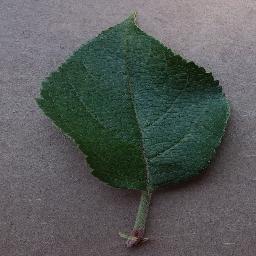
Label: Apple___healthy